Club Atlético Lanús

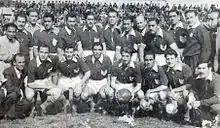
The 1950 Primera B champion

After the controversial decision made by the AFA, Lanús played the 1950 season in the second division. With still 1 fixture to play, Lanús won the championship when the team defeated Argentinos Juniors by 3–1 therefore promoting to Primera División. In Primera B, Lanús played 22 matches with 15 wins and 3 losses. The team achieved large victories over El Porvenir (5–1), Colón (4–2), Temperley (4–1 and 4–0), Argentinos Juniors (4–0), Unión de Santa Fe (6–1) and Nueva Chicago (6–1). The line-up for the game that set up the return to Primera was: Alvarez Vega; Daponte, Mercado; Vargas, Strembel, Vivas; Contreras, Gil, Pairoux, Florio, Moyano. Former Boca Juniors coach Mario Fortunato led the team to the title.